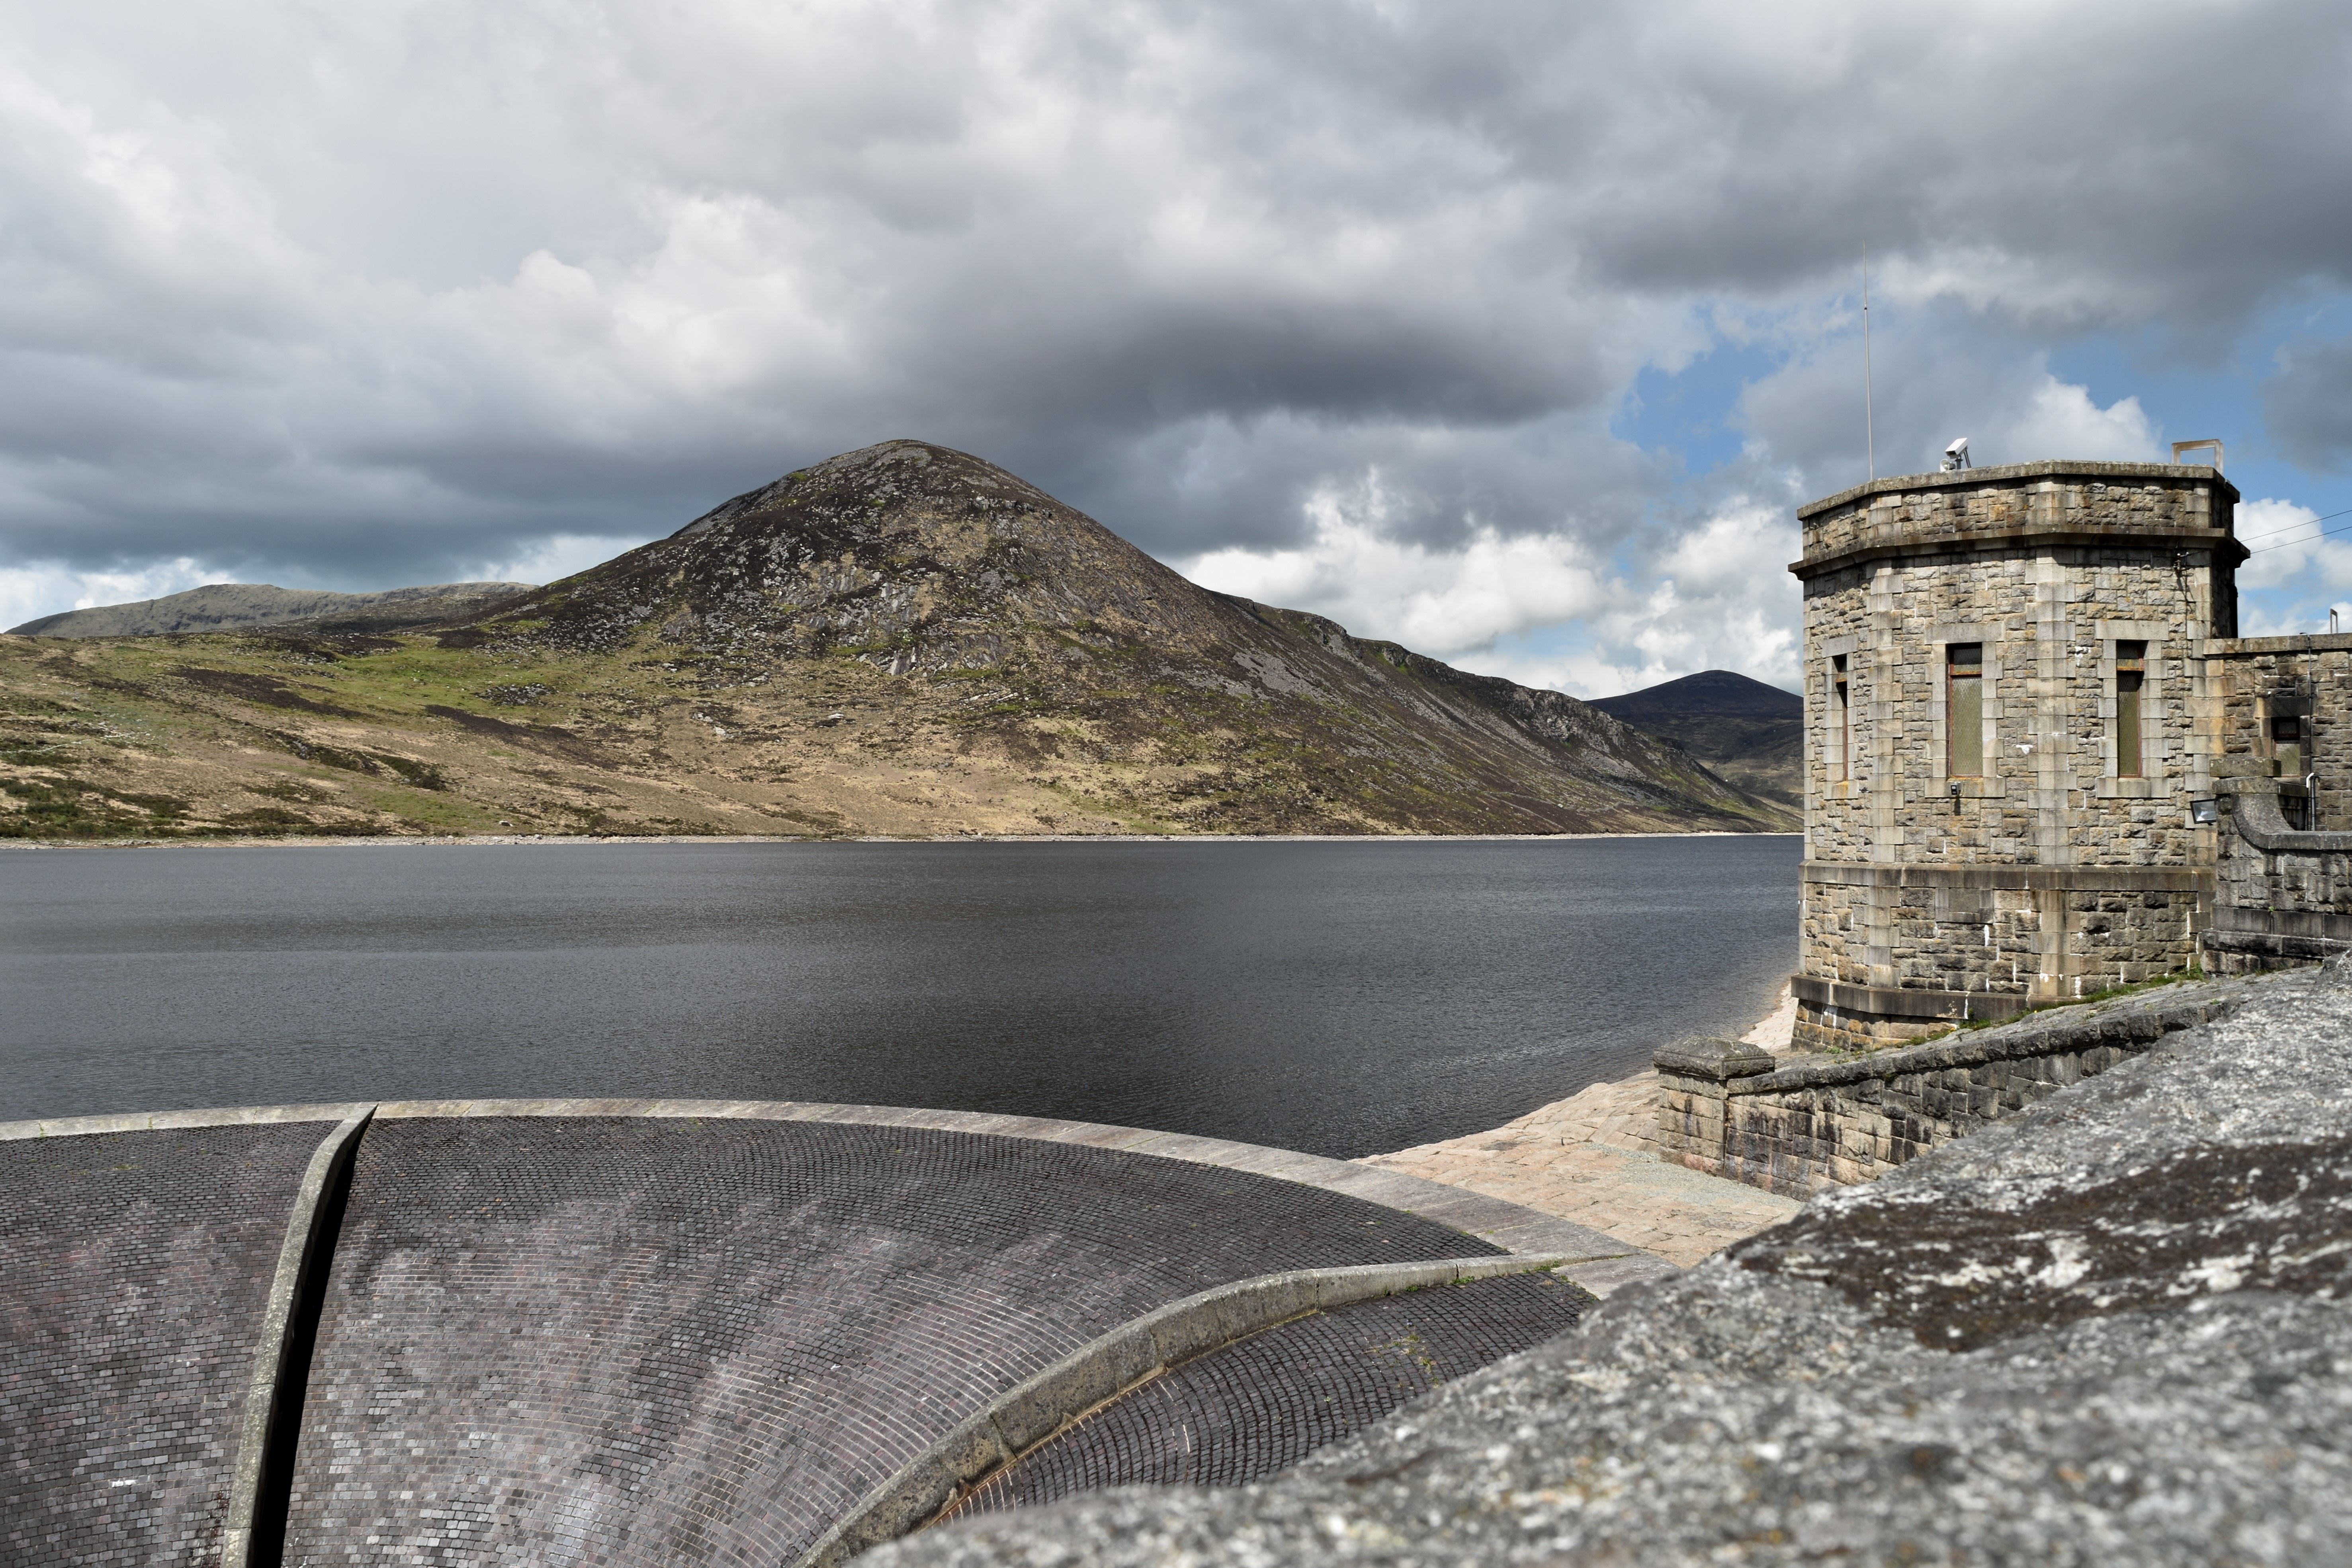
landscape, sea, coast, water, rock, mountain, hill, lake, tower, reservoir, thunder, mountains, loch, northern ireland, water reservoir, quiet valley, the tank